Robert Wallace (Edinburgh MP)

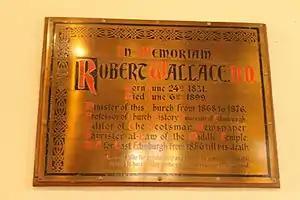
Plaque to Robert Wallace in Greyfriars Kirk

On 10 March 1858 he married Margaret Robertson (died 1898) daughter of James Robertson of Cupar in Fife. They had six sons and one daughter: